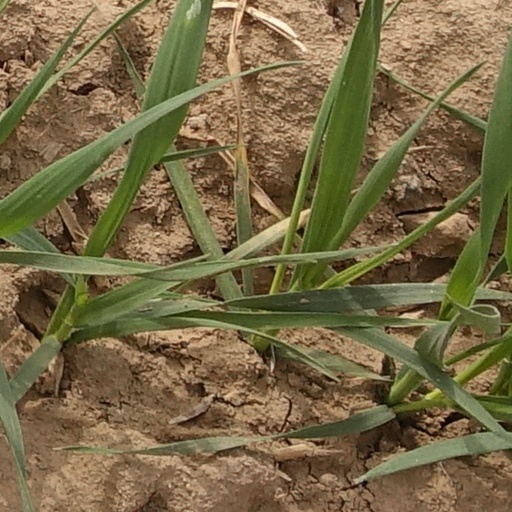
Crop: wheat